Temple Grove School

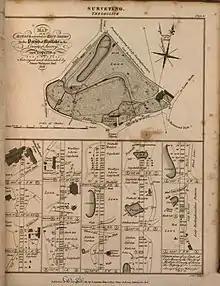
An 1811 survey of the site of Temple Grove School, East Sheen

In 1810 its headmaster, Dr Pearson, moved it to East Sheen, occupying an old house called Sheen Grove, or Temple Grove, so called because it was believed to have been the home of the 17th century diplomat and politician Sir William Temple when he lived at Sheen with Jonathan Swift as his secretary. The school remained there for almost a hundred years. During the 19th century it rose to become one of the "Famous Five" of English prep schools, defined by one writer as "schools to which a duke would be pleased to send his sons". Despite that, it was primitive and gave boys a Spartan upbringing; it was reported that in winter "In the dormitories, snow piled frequently upon the blankets and ice formed on the water jugs".